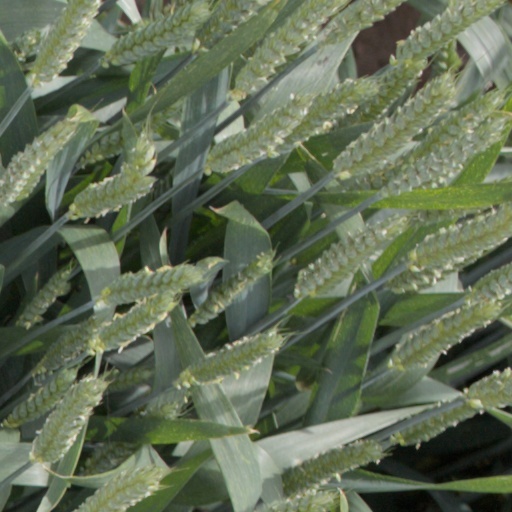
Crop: wheat